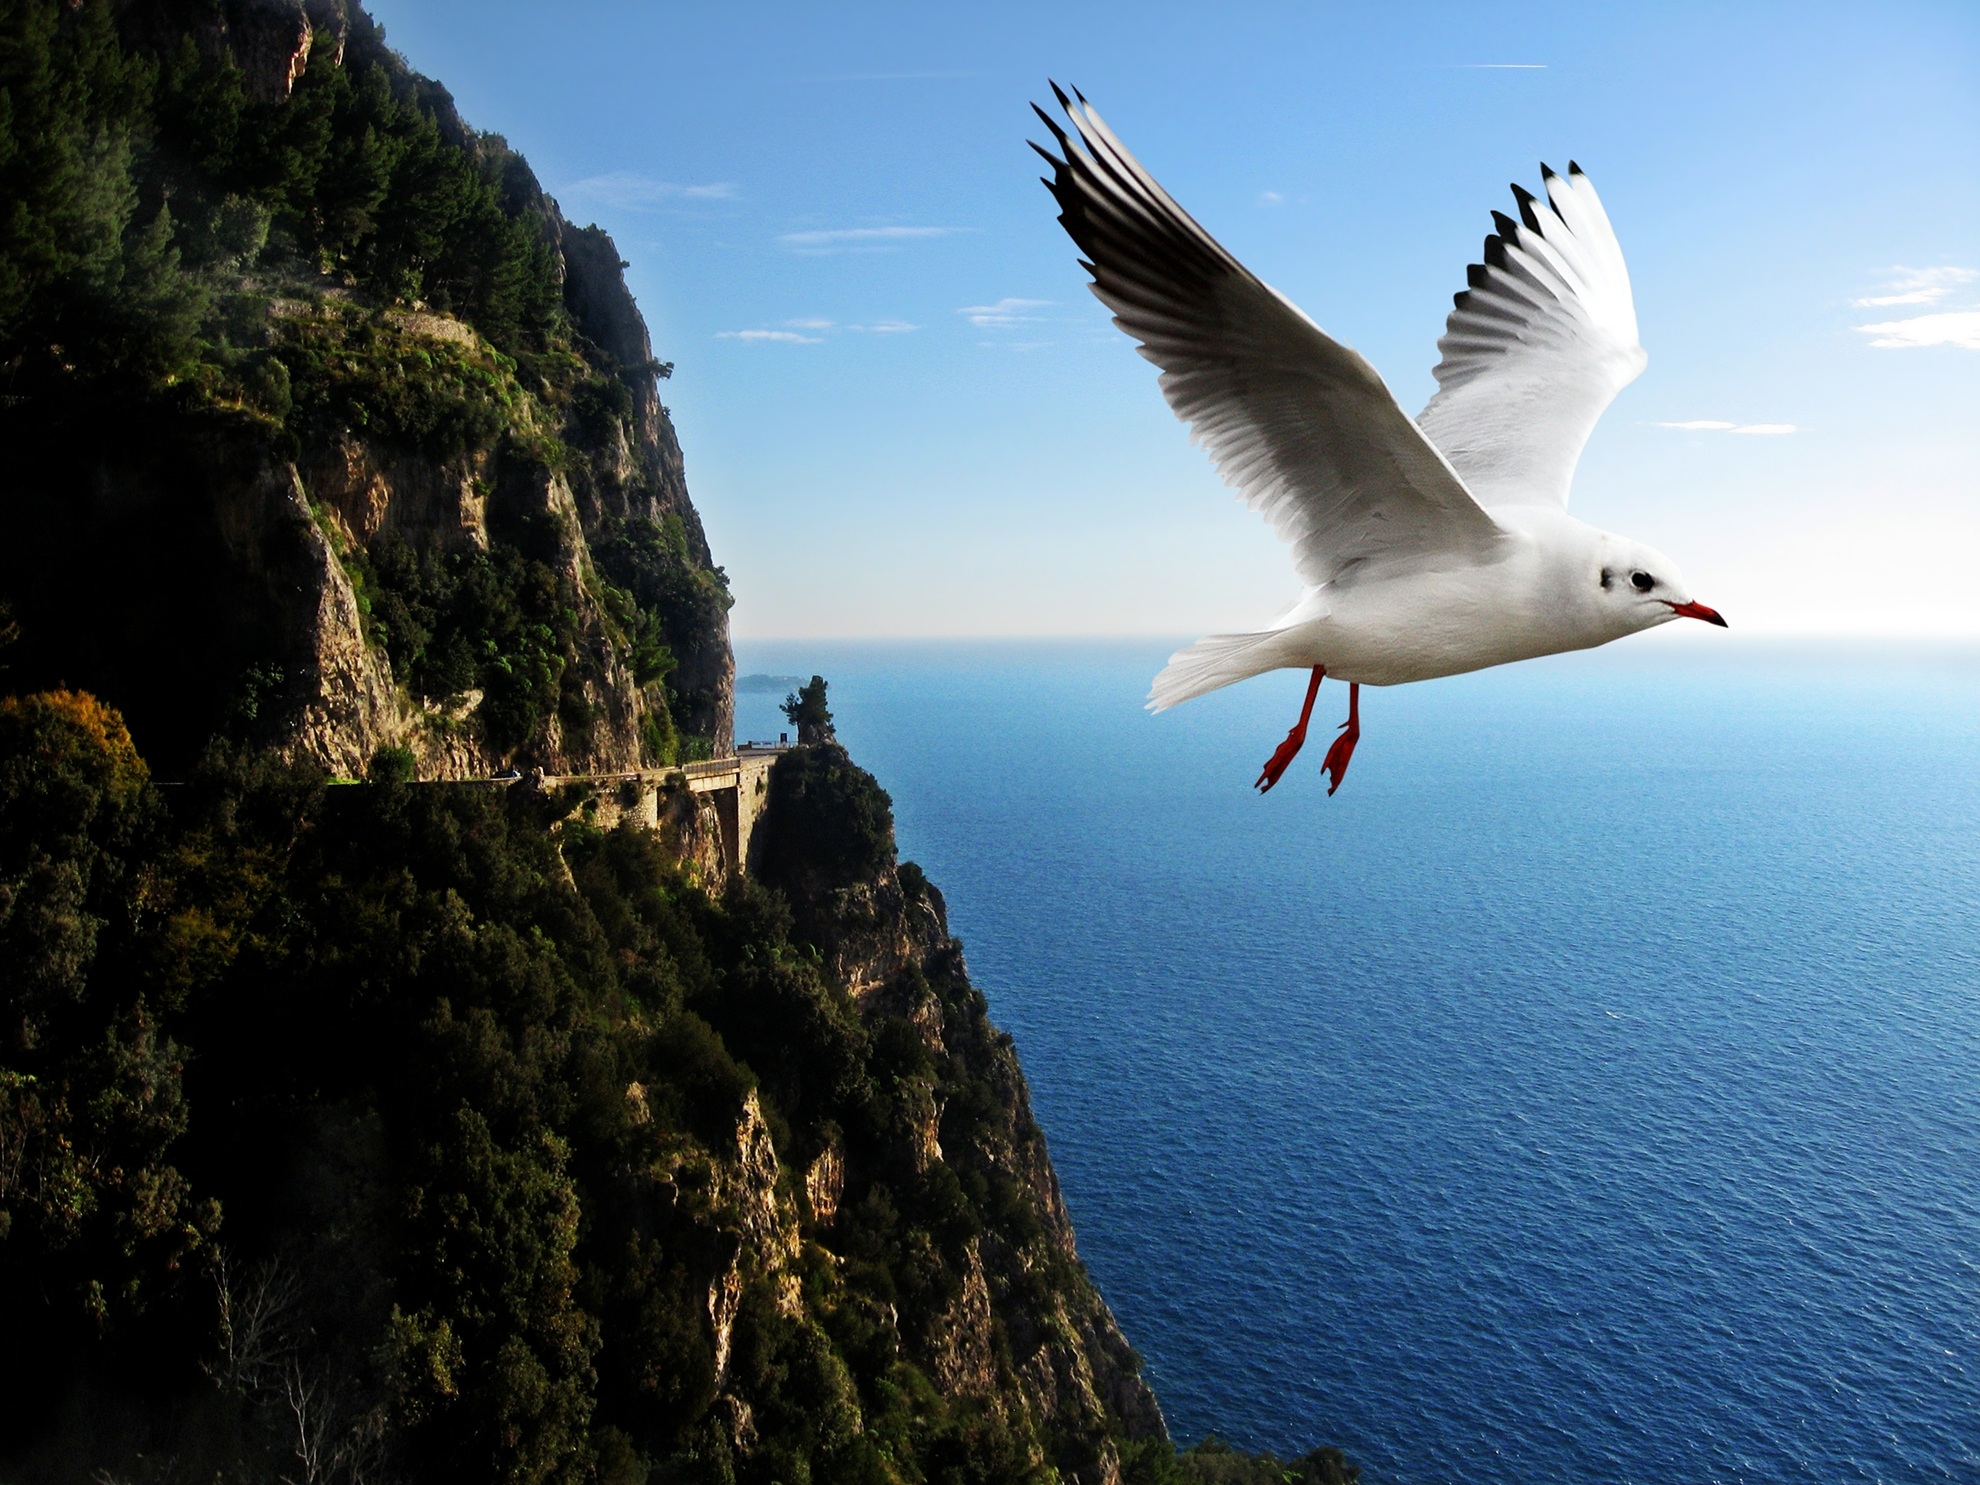
beach, landscape, sea, coast, water, nature, ocean, bird, wing, sky, seabird, seagull, tourist, travel, gull, flight, tourism, blue sky, mar, italia, costa, litoral, beira mar, amalfi, amalfi coast, charadriiformes